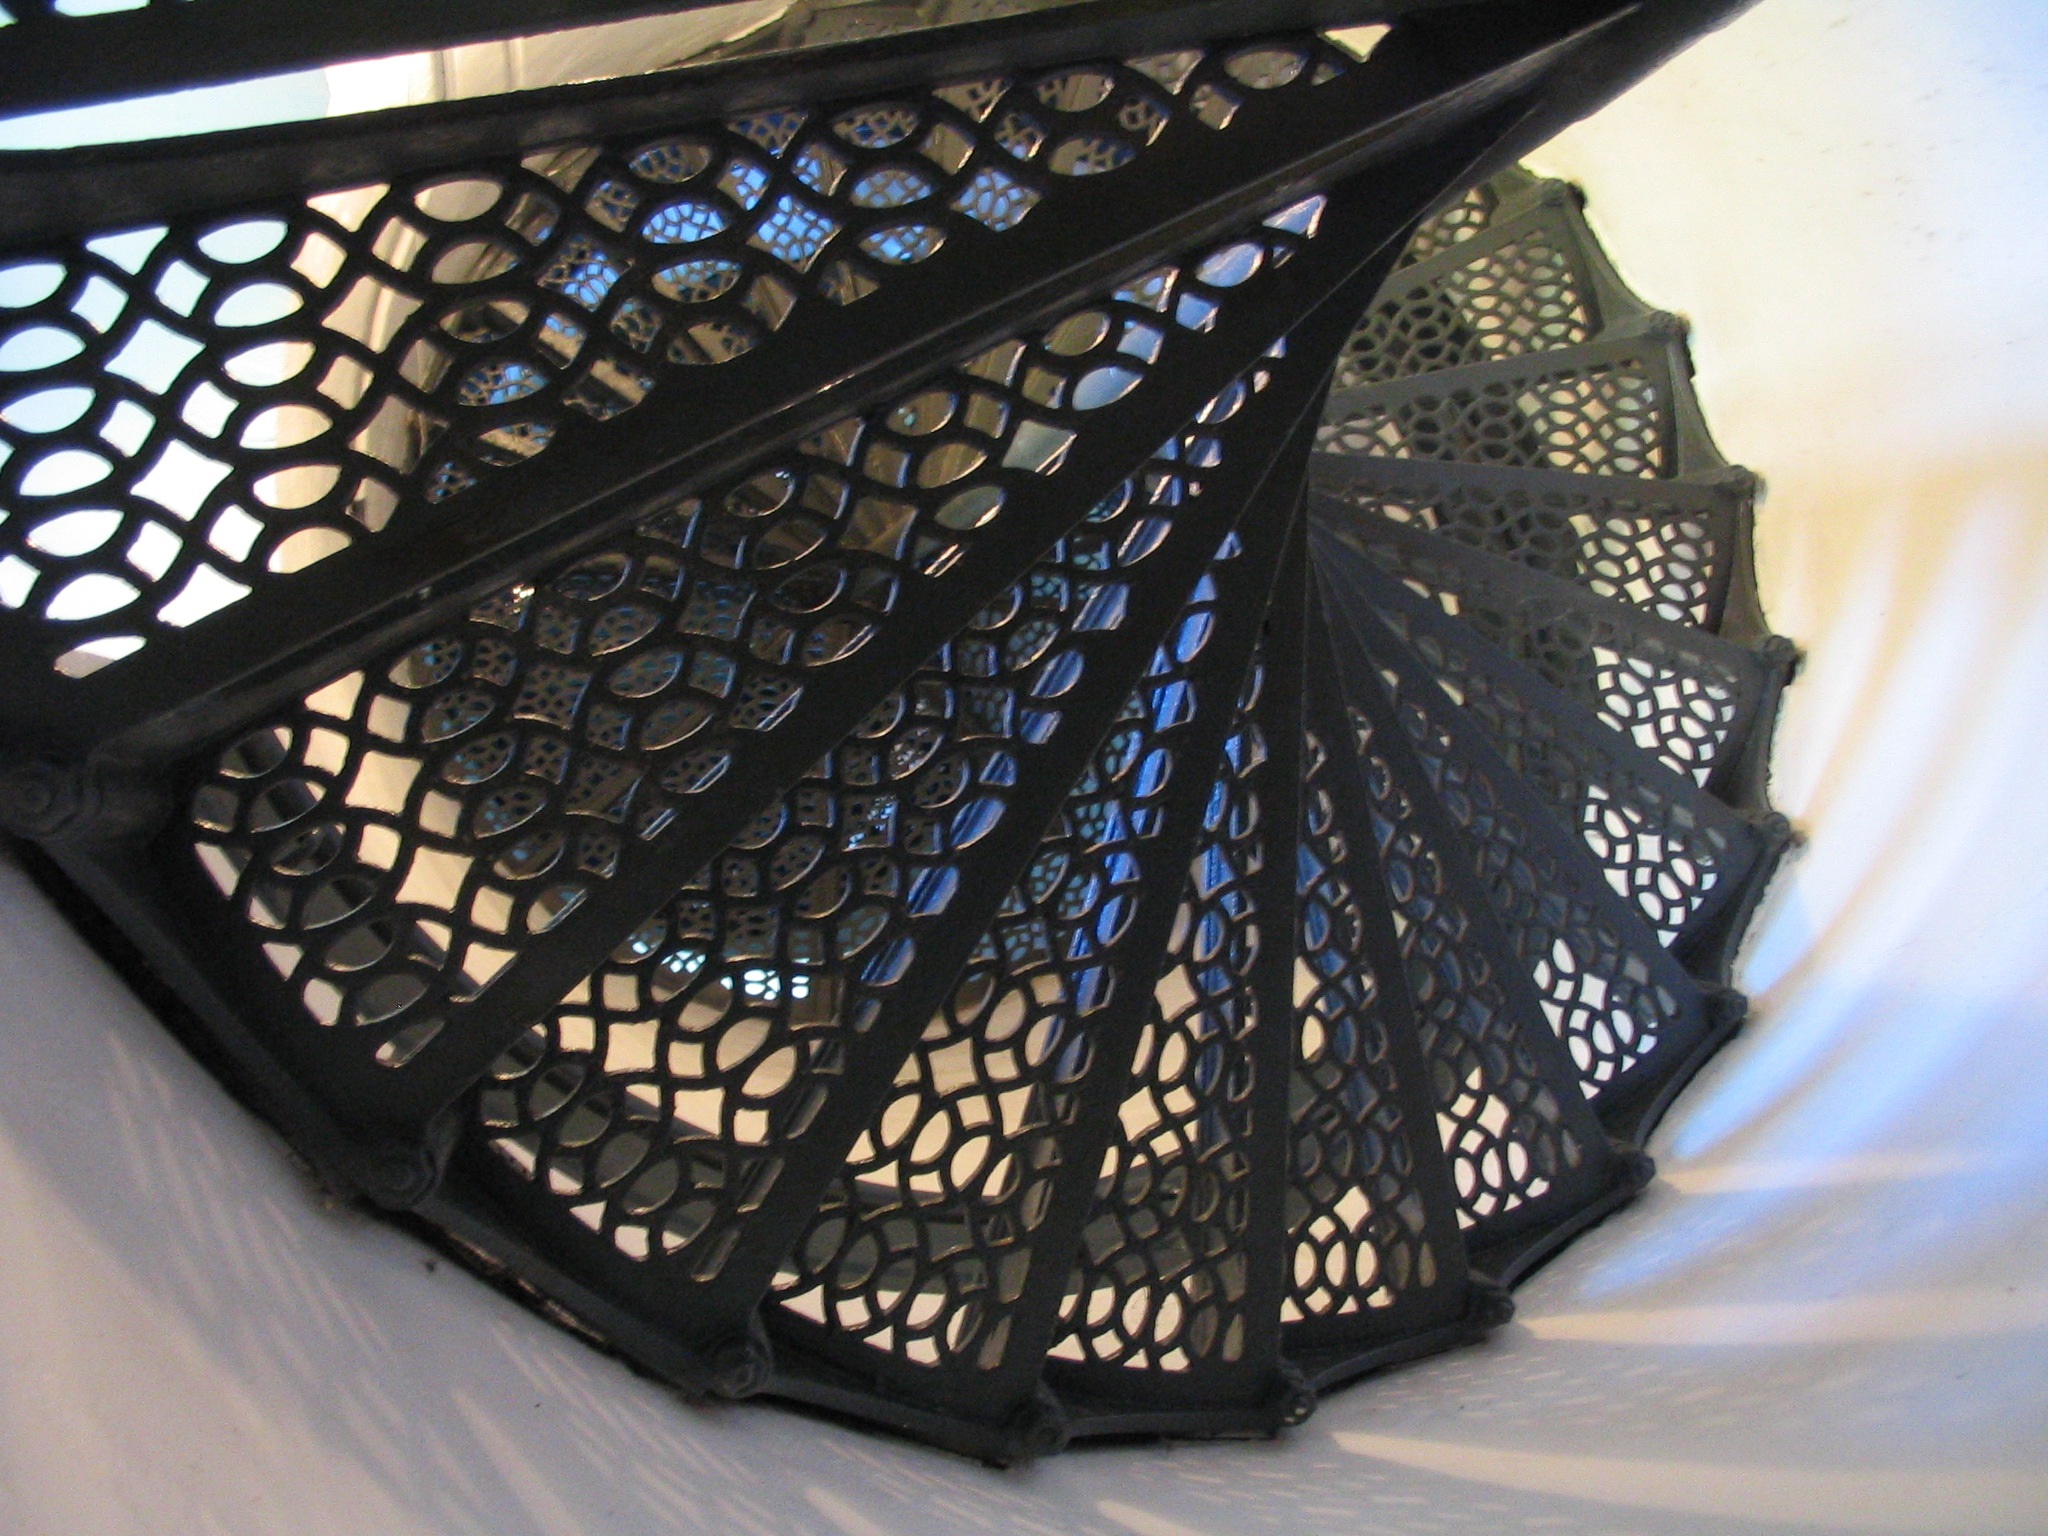
lighthouse, architecture, spiral, perspective, pattern, tower, black, material, art, design, stairs, wrought iron